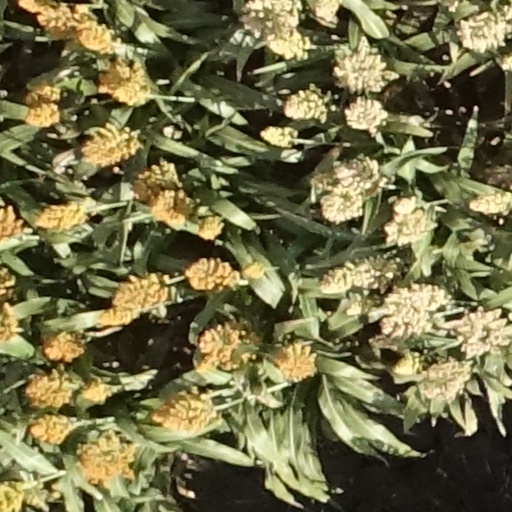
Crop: sorghum